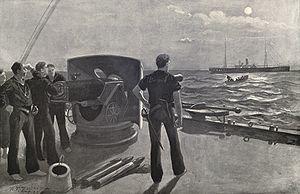
Un blocus est une opération visant à couper le ravitaillement ou les communications d'une zone par la force. Aujourd'hui, le terme peut aussi être utilisé à des échelles plus restreintes, par exemple pour l'occupation d'un bâtiment. Il ne doit pas être confondu avec l'embargo ou les sanctions qui sont des barrières légales au commerce et est différent du siège qui vise plutôt une ville ou une forteresse. Historiquement, le blocus prenait place sur mer avec une puissance qui bloquait le commerce maritime avec le pays cible ; cependant bloquer les transports terrestres peut également être considéré comme un blocus.